Adelia Di Carlo

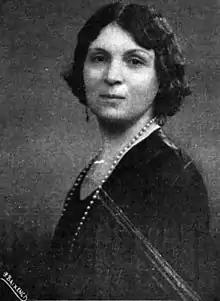
Adelia Di Carlo (1935)

Adelia Di Carlo (1883February 14, 1965) was an Argentine writer and chronicler linked to feminism during the 20th century. She also founded several organizations.